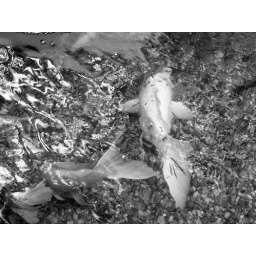
Black and white photography. By Jacel Jones. Reflection, large gold fishes swimming in the water.